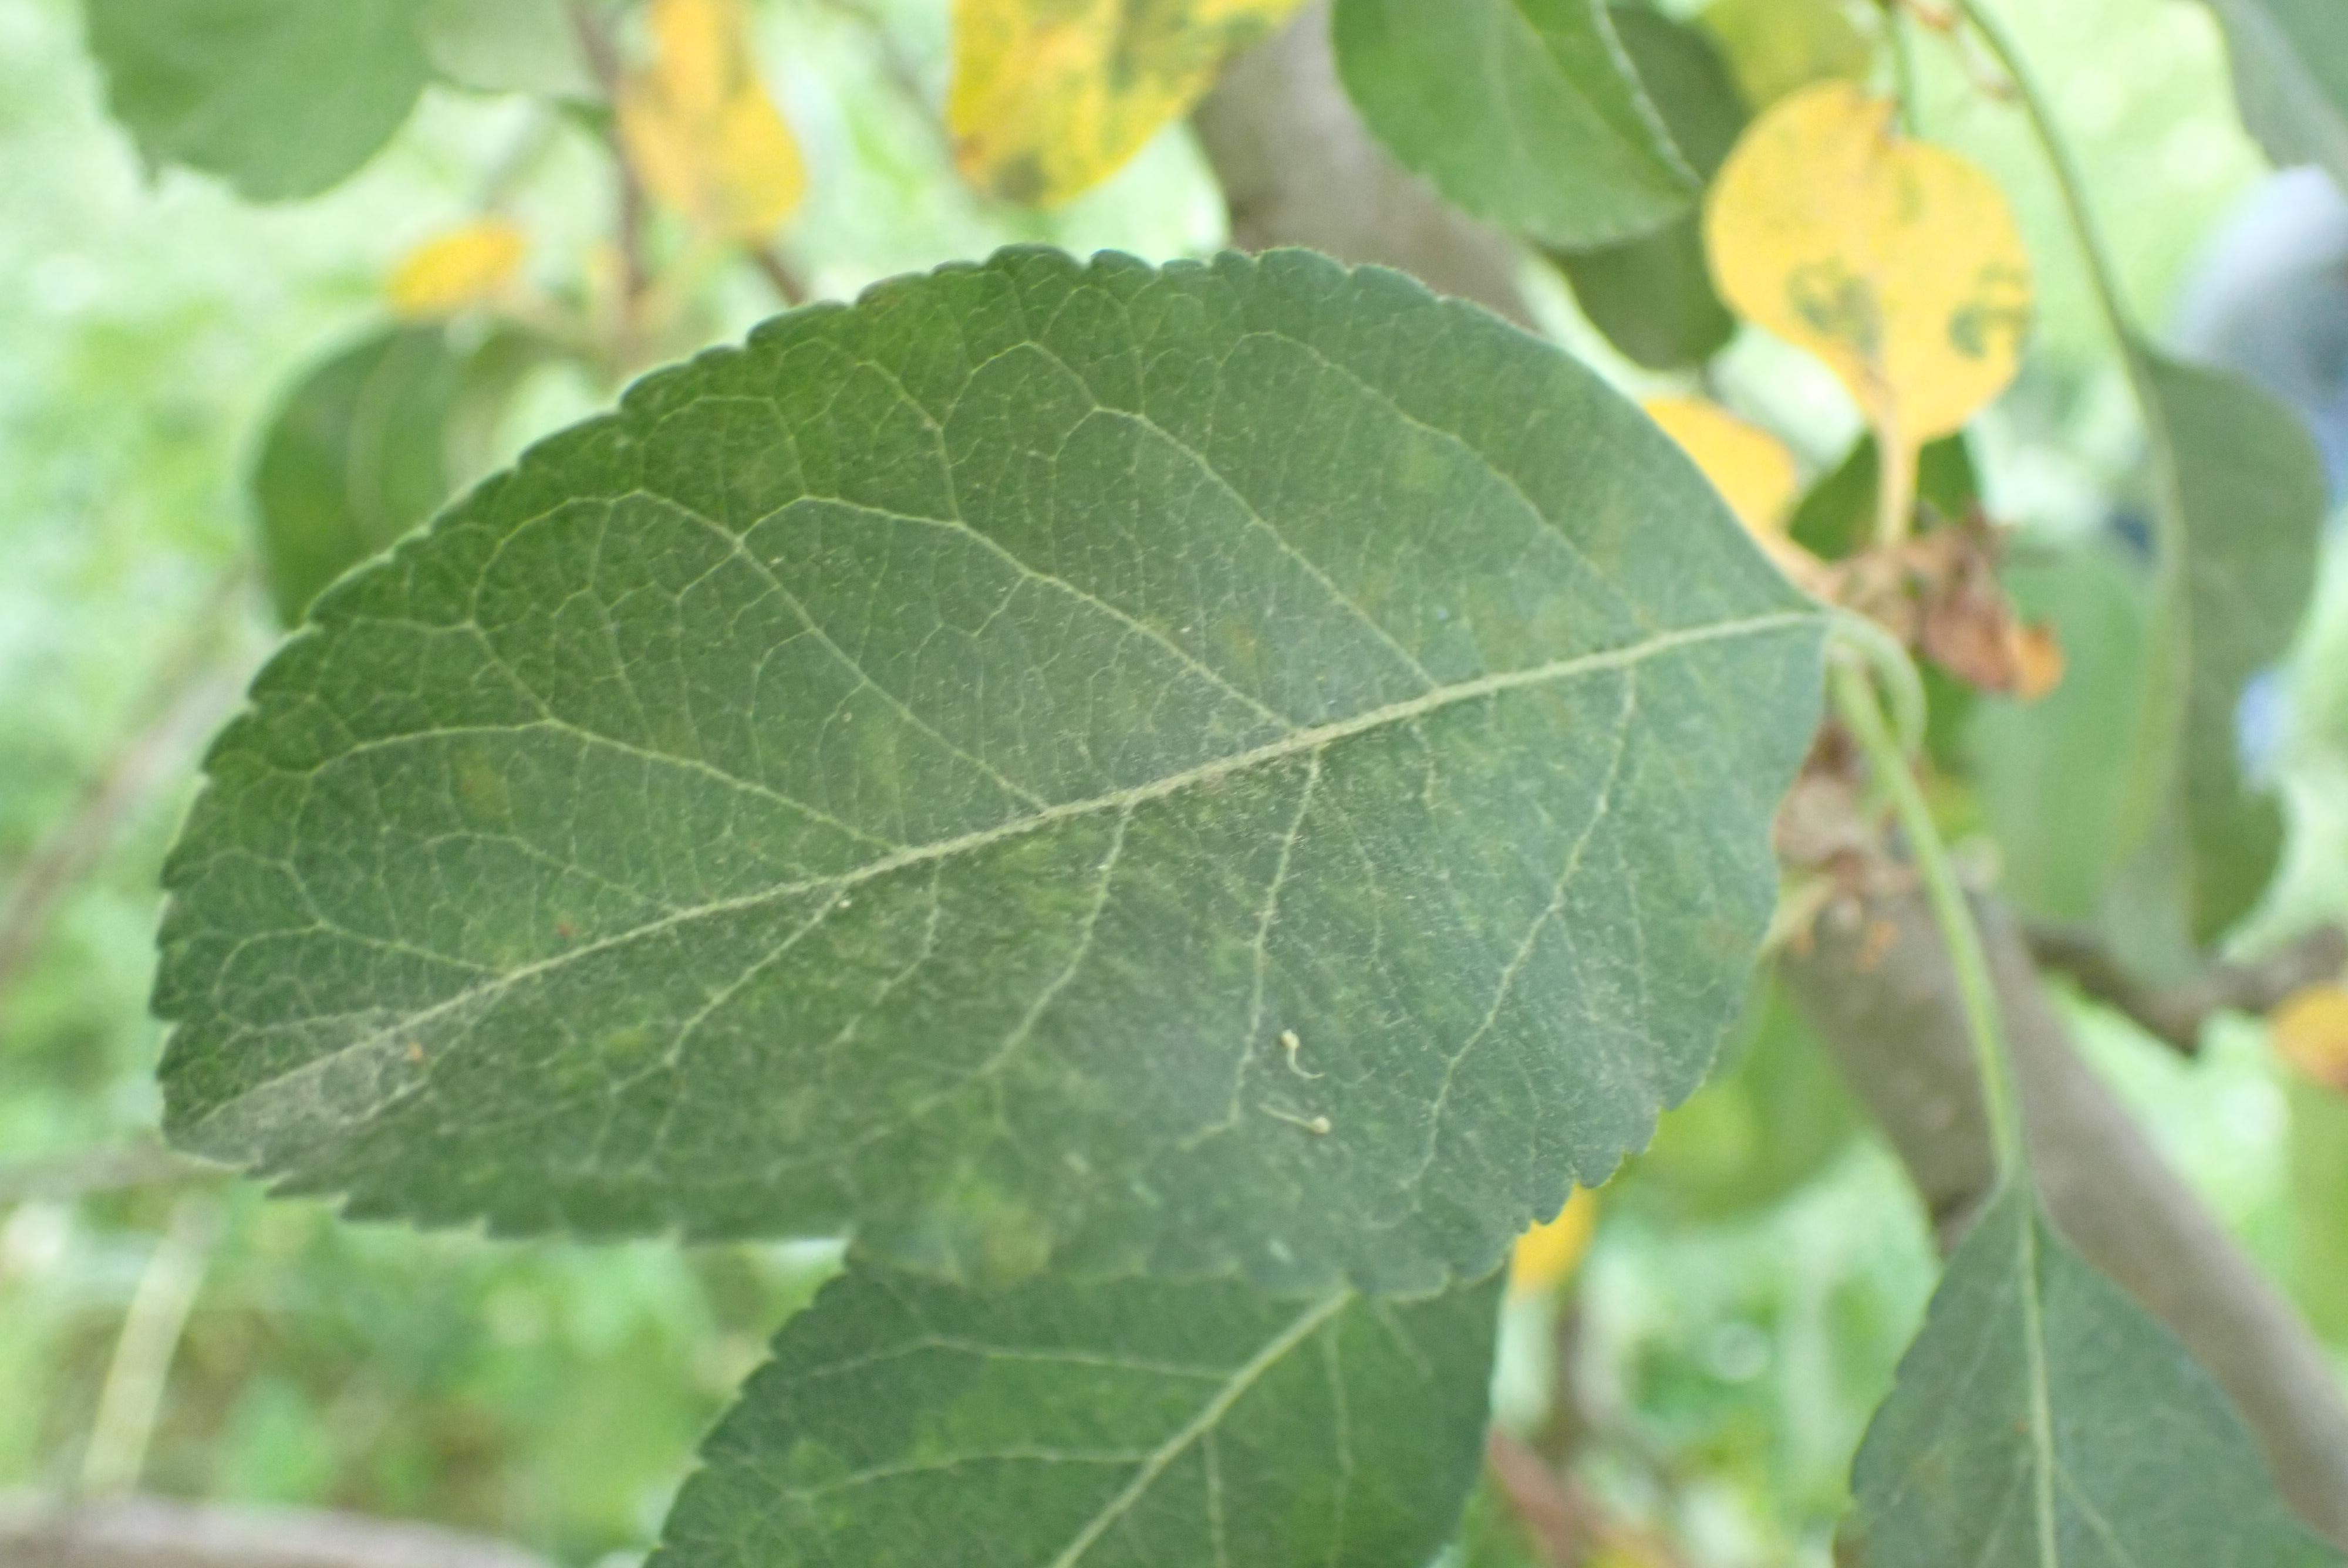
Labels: scab